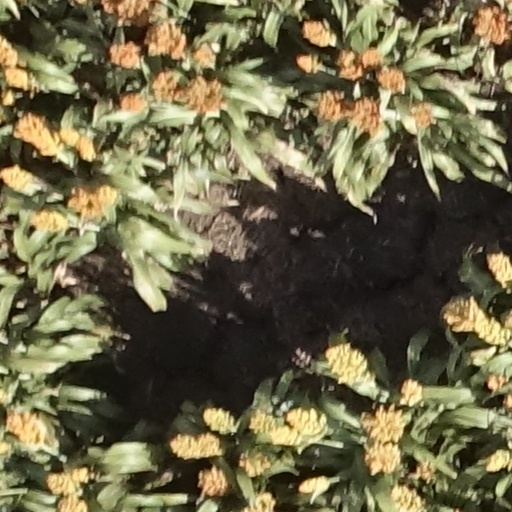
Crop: sorghum